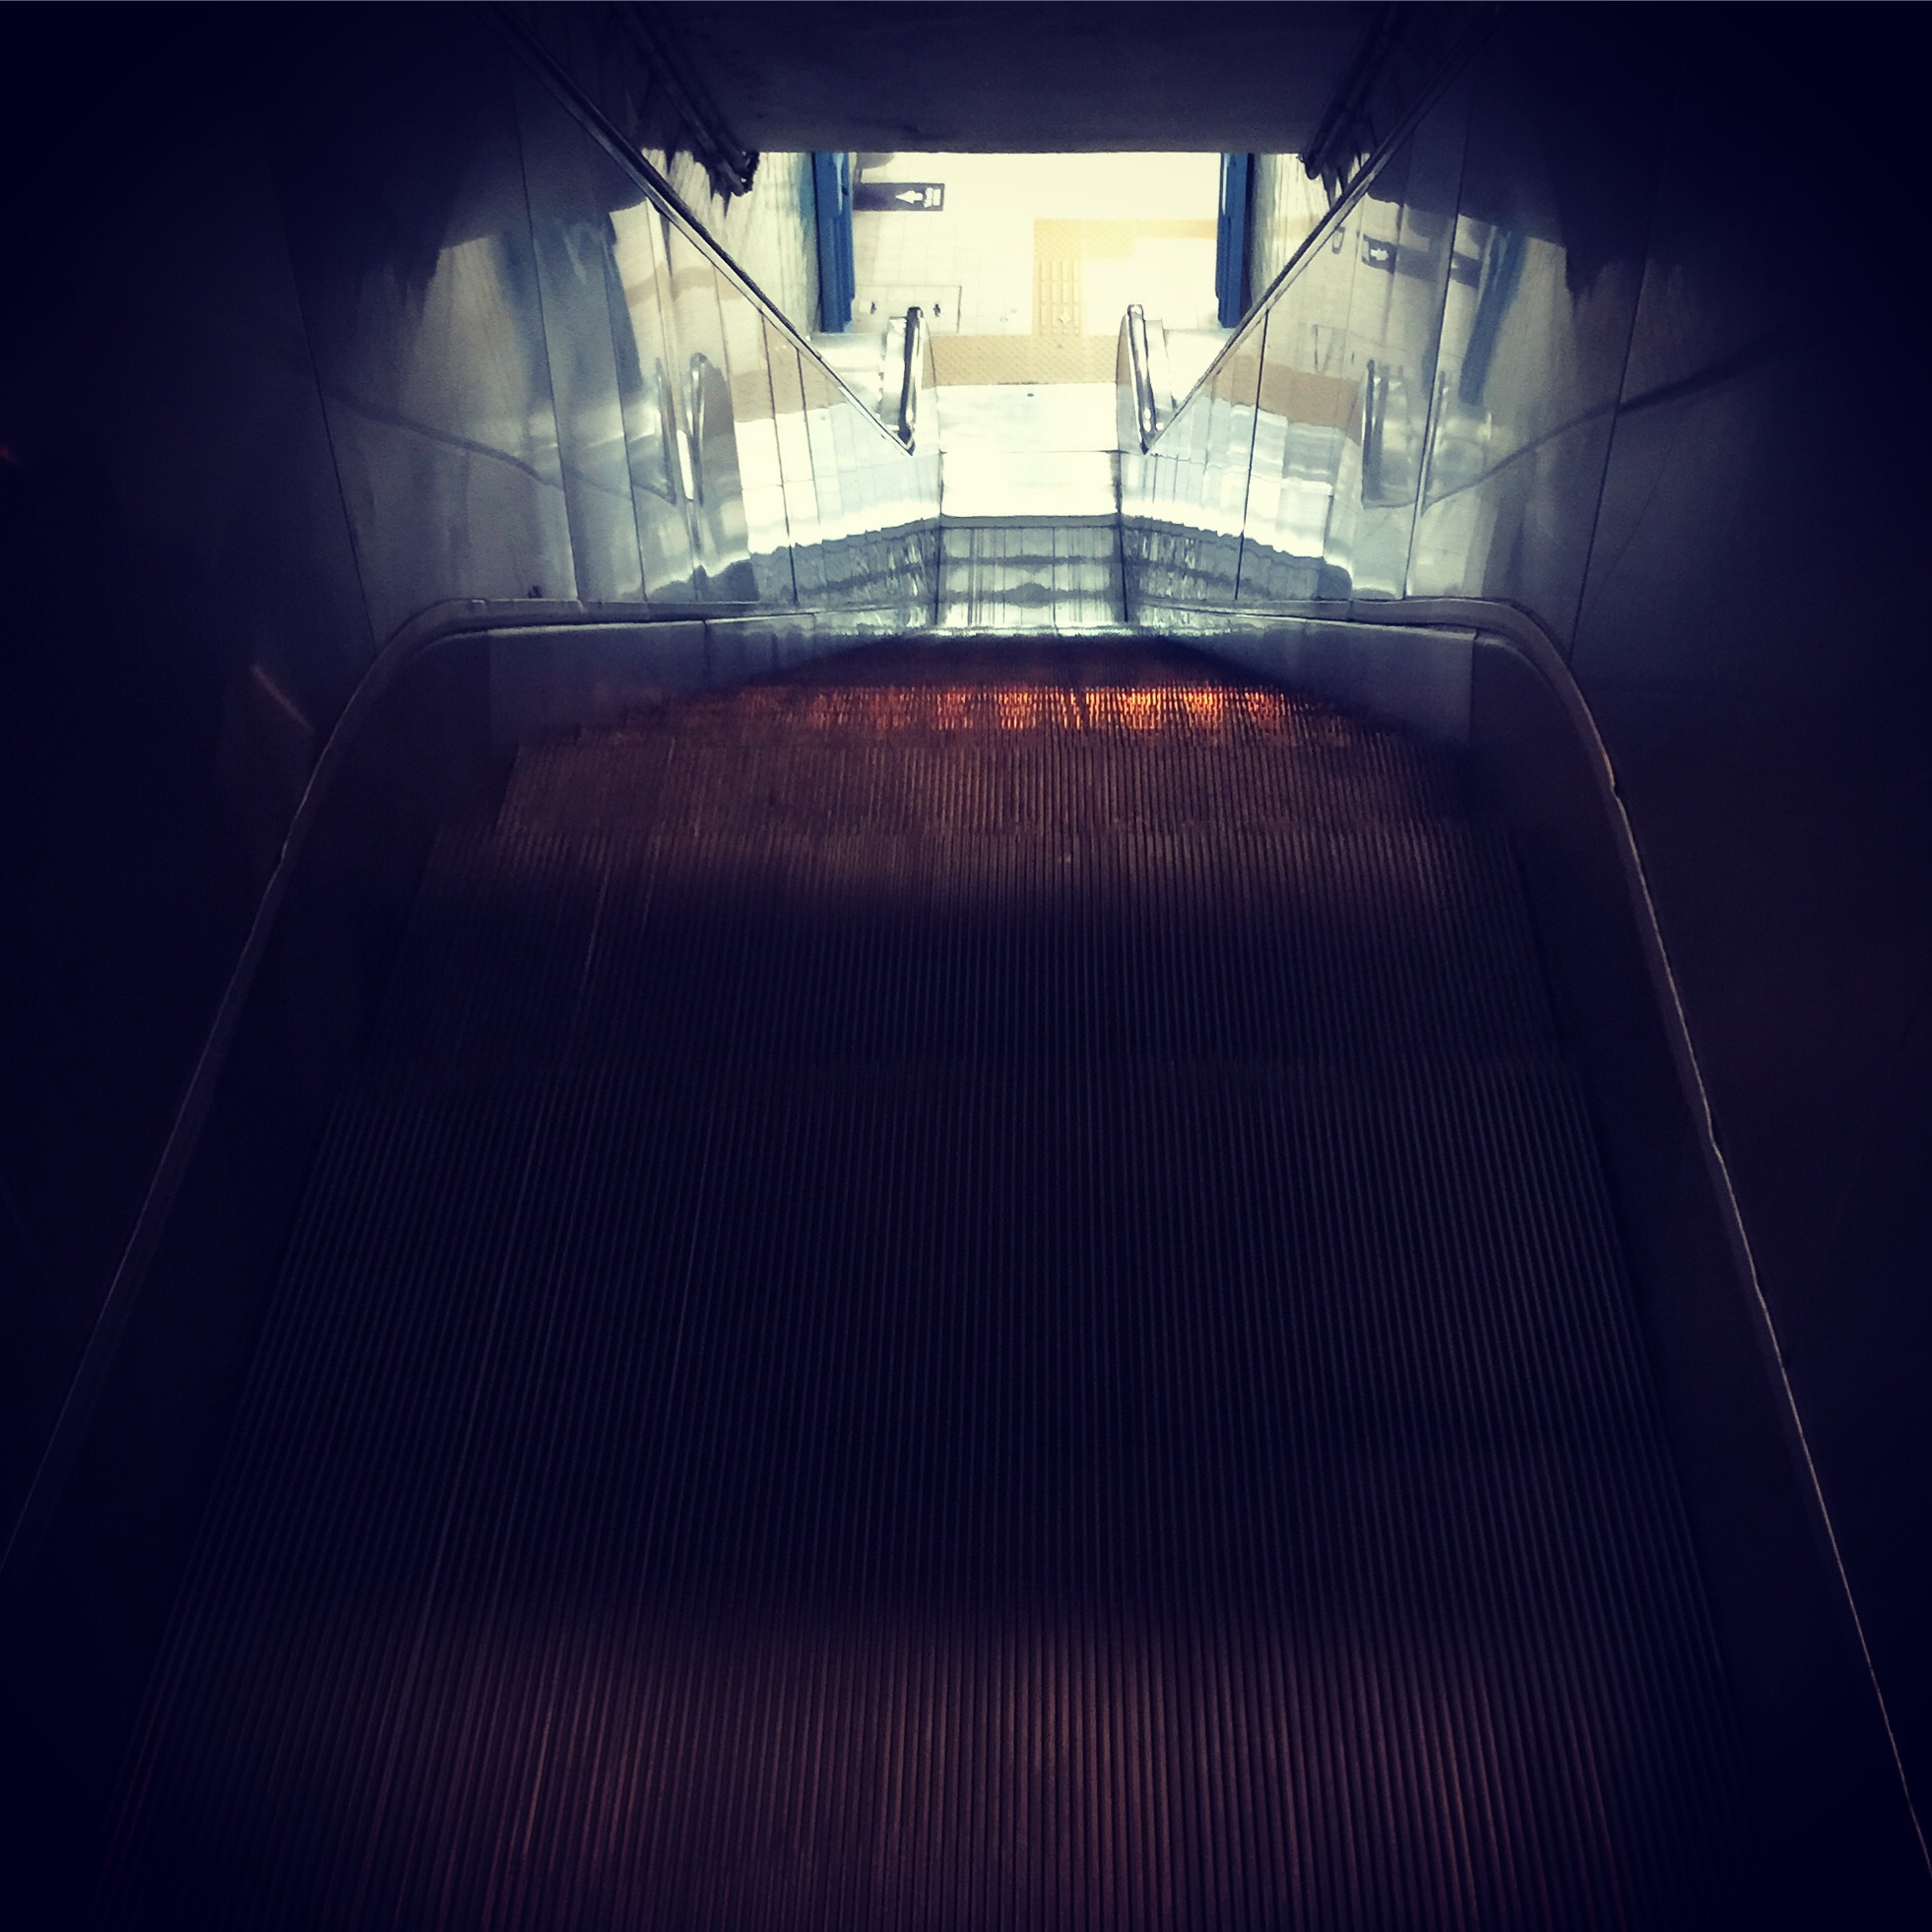
iphone, light, night, sunlight, explore, line, reflection, color, darkness, blue, black, lighting, symmetry, argentina, image, shape, iphoneography, project365, squareformat, 127, screenshot, rodrigoparedes, buenosaires, ar, 160378, 160378com, www160378com, iphone6plus, atmosphere of earth, computer wallpaper